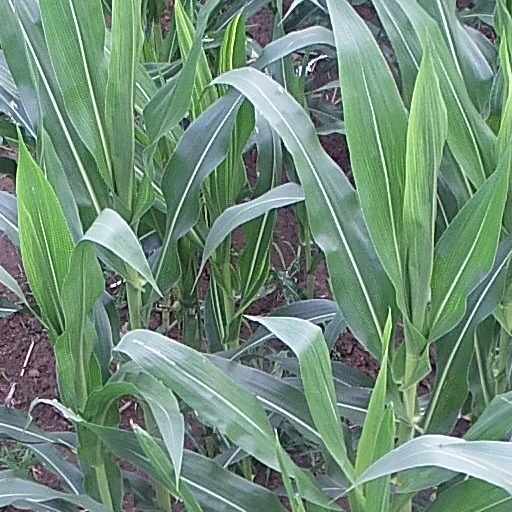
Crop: maize; corn